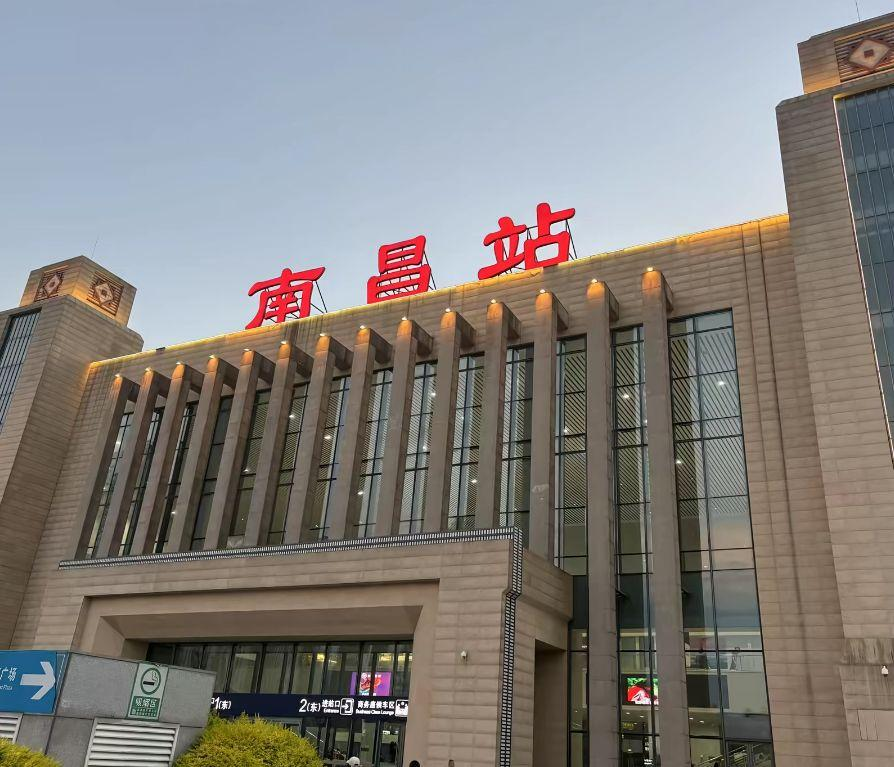
地标名称：南昌站
所在城市：南昌市·青山湖区